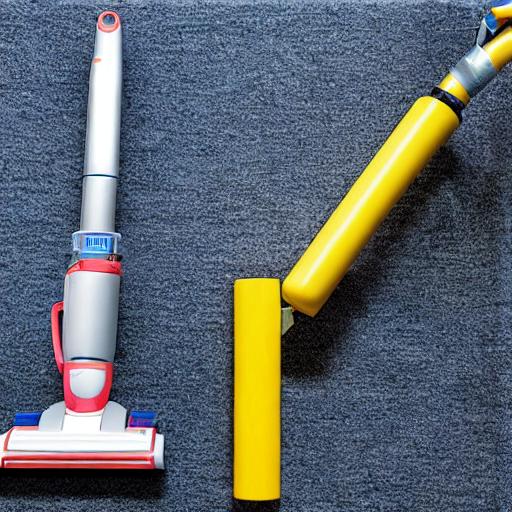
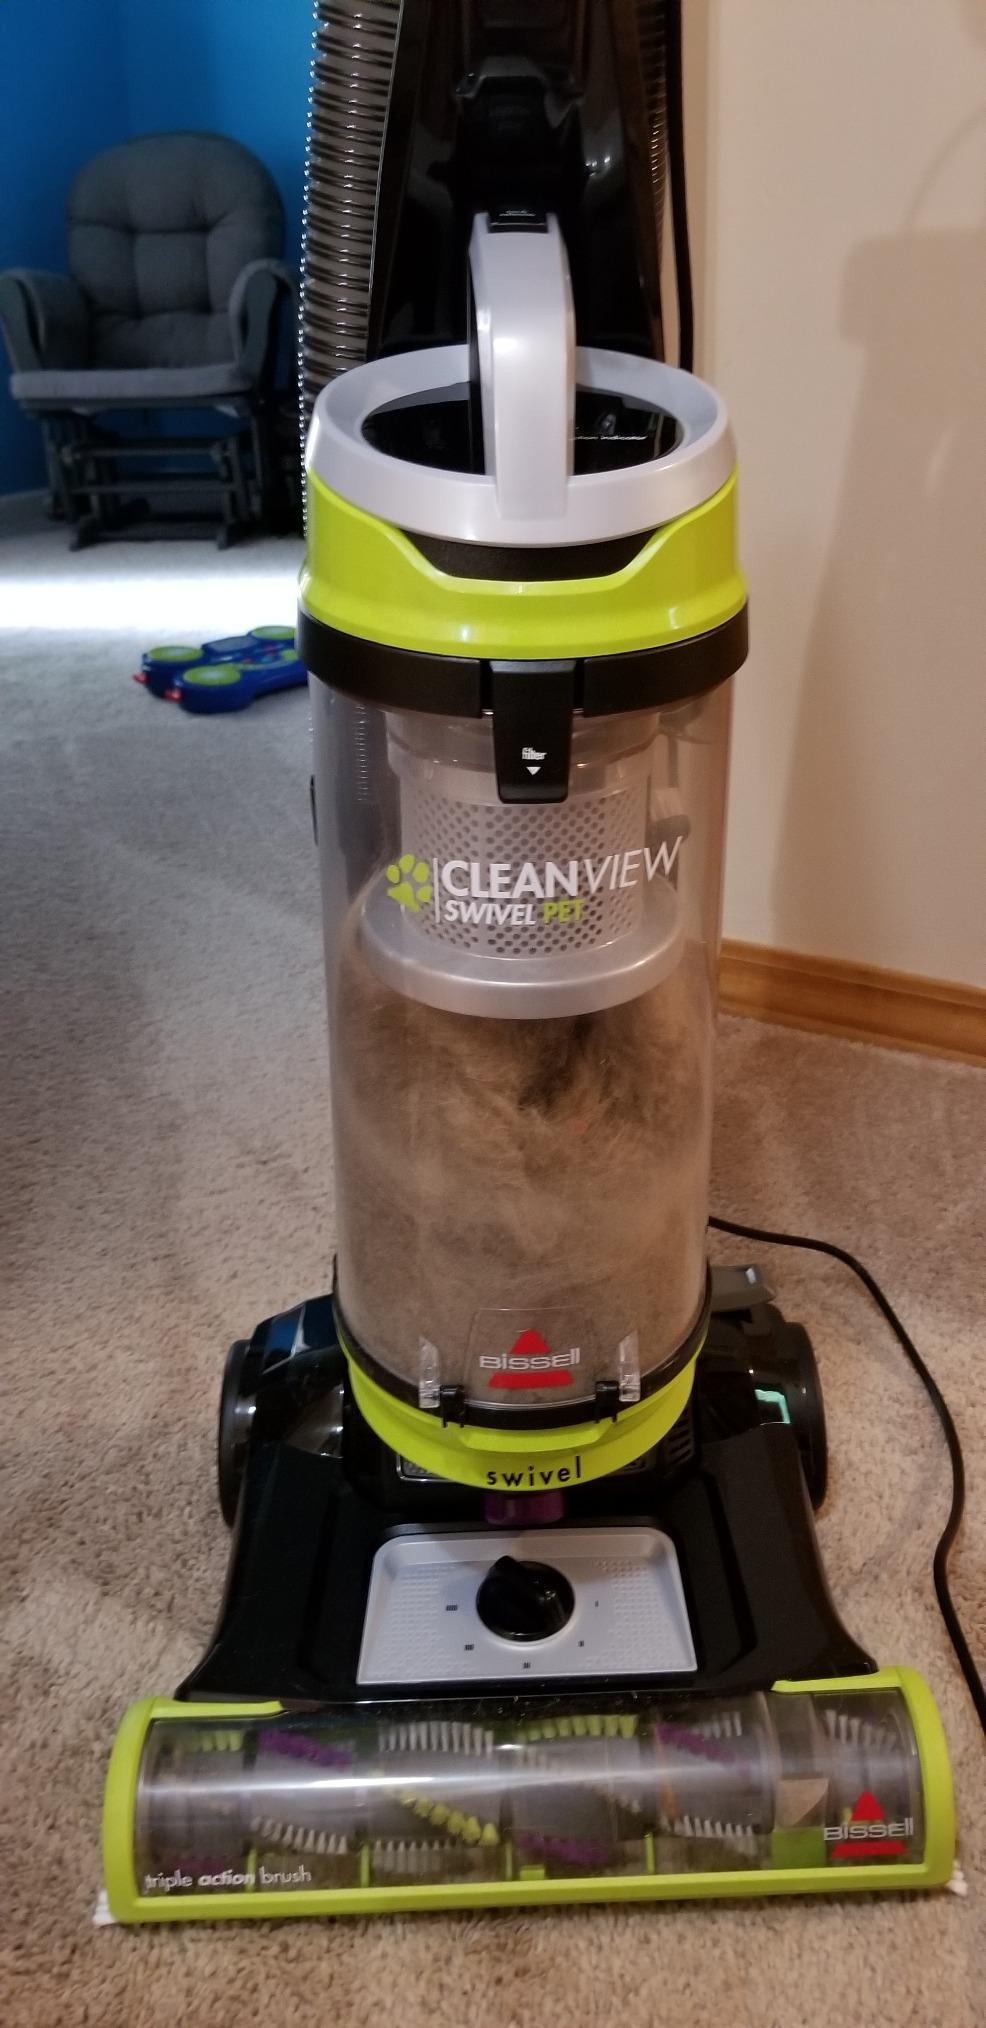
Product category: items_vacuum
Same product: no